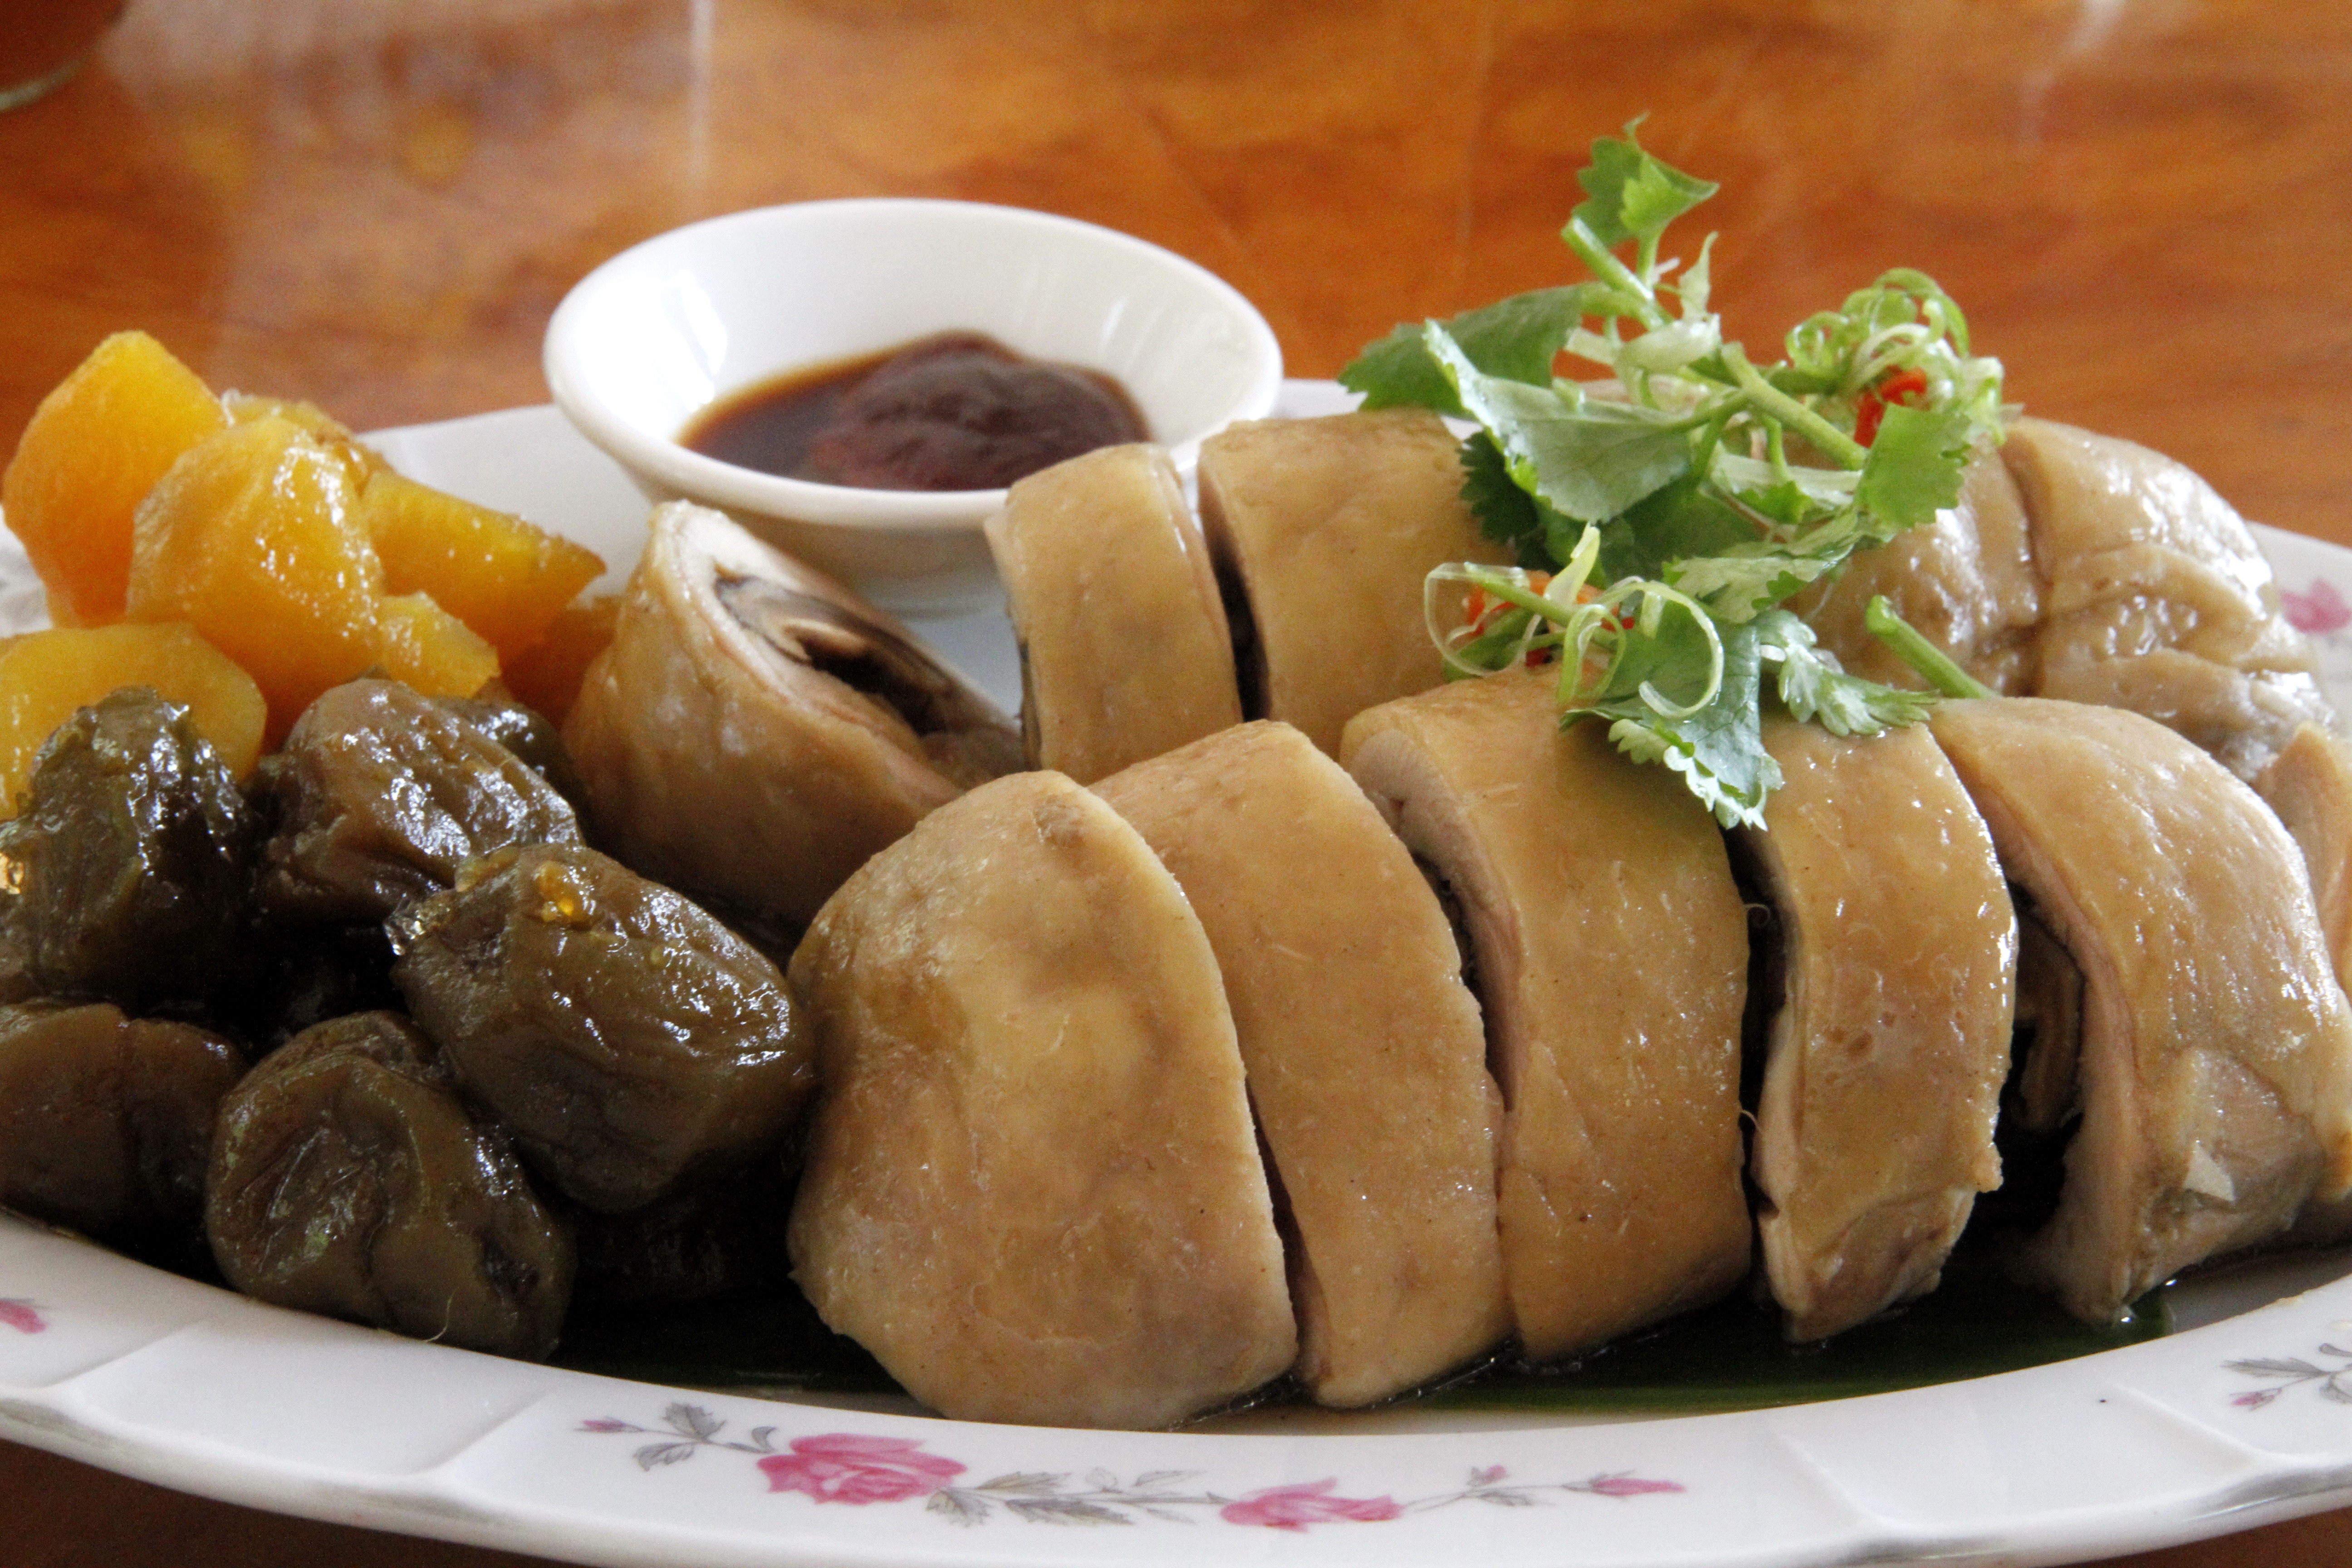
dish, food, meat, cuisine, asian food, chinese food, a surname of meat, taiwanese cuisine, nem r n, x n a surname